Ken Mountford

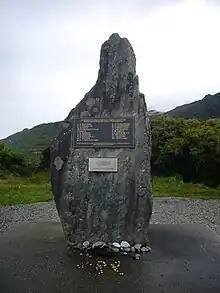
The Strongman Mine memorial on , including the name of K.H.J. Mountford

A coal miner, Mountford was one of 19 miners who lost their lives in the Strongman Mine gas explosion on 19 January 1967.